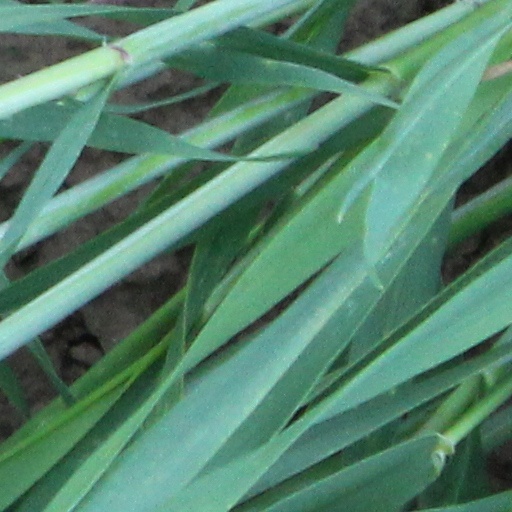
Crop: wheat